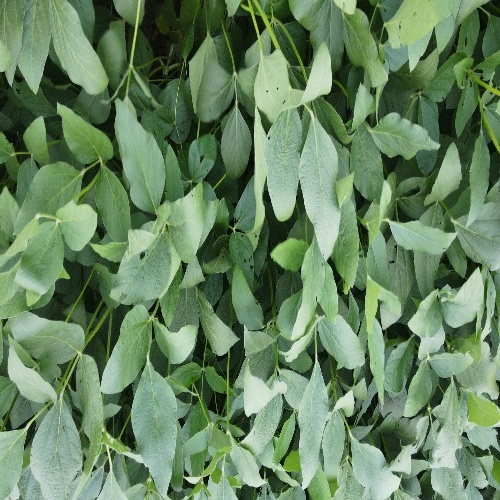
Label: Diabrotica_speciosa